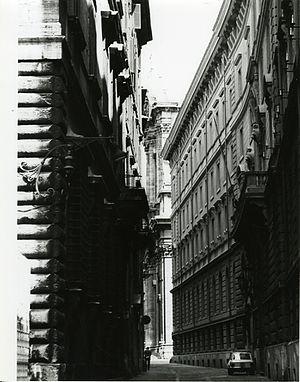
Le Palais Saint Macut est un palais situé à l'angle de la Piazza San Macuto et de la Via del Seminario, dans le rione Pigna de Rome, près de l'église San Macuto. Tout le complexe entre Piazza della Minerva, Via della Minerva, Via del Seminario, Piazza di S. Macuto et Via di Sant'Ignazio était autrefois le siège d'un grand monastère dominicain connu sous le nom de 'Monastère Dominicain de la Minerve', construit sur le site où le Temple de Minerve et le Temple d'Isis et Serapis se trouvaient autrefois.